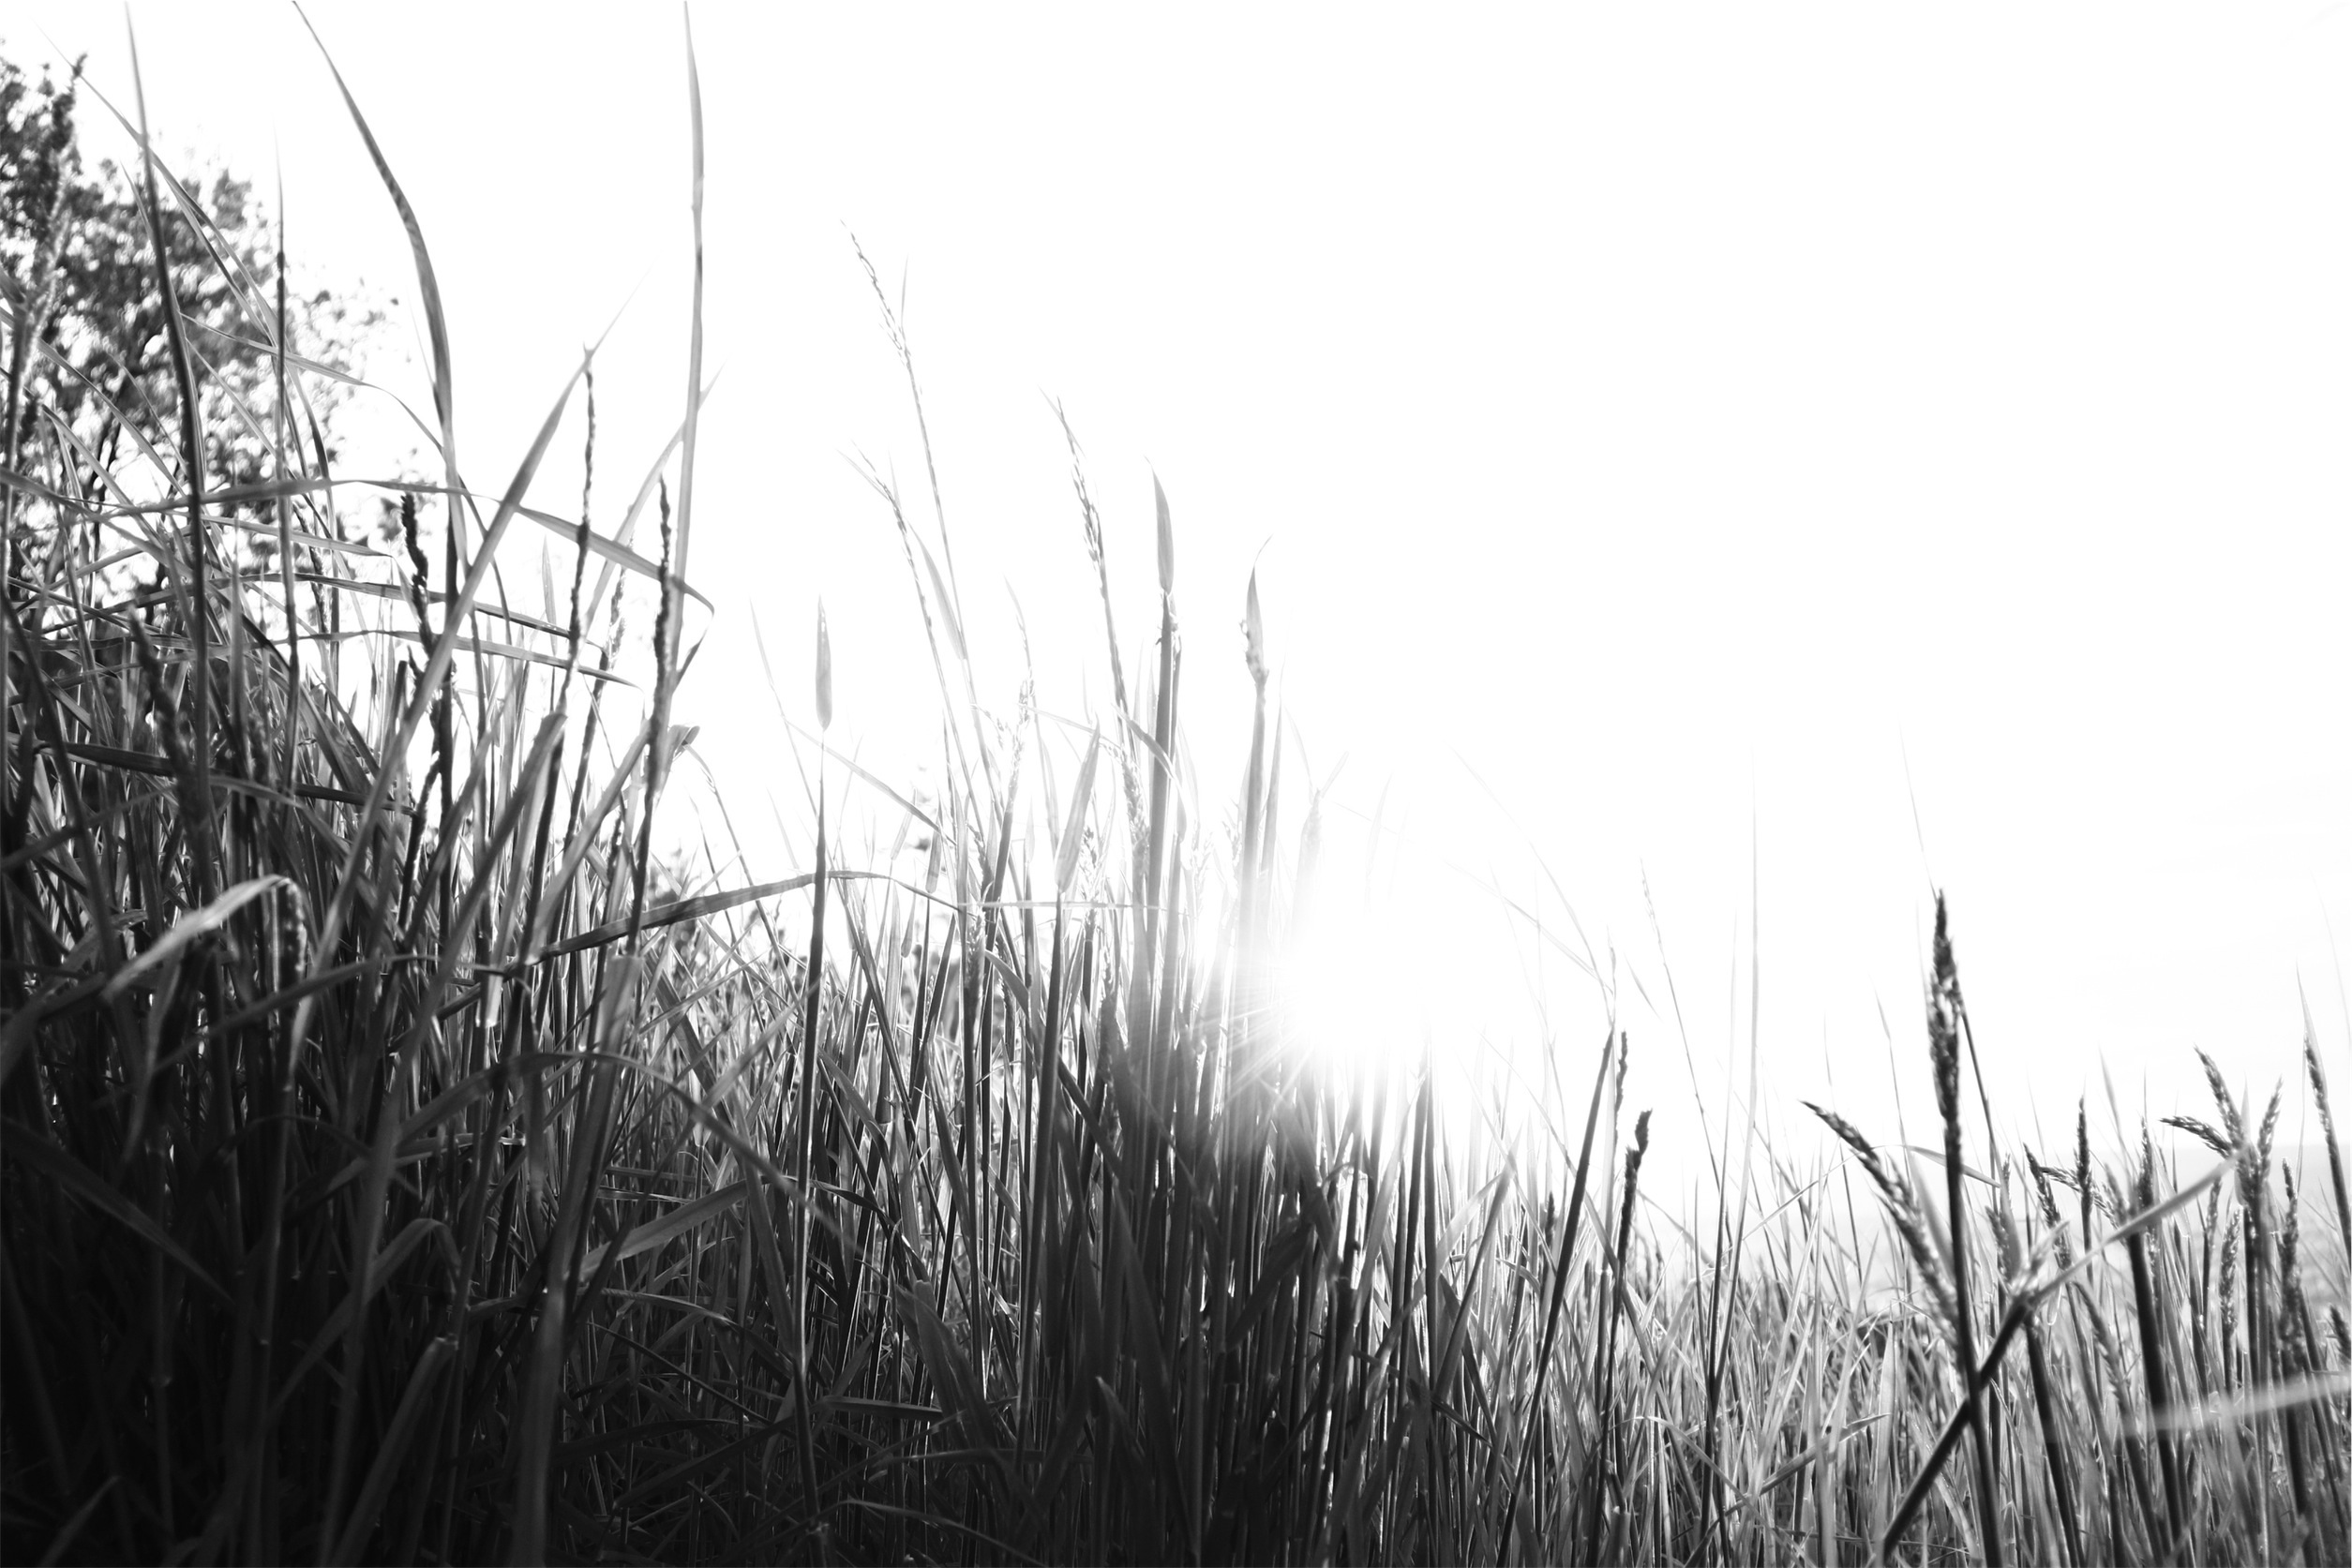
tree, grass, branch, black and white, field, prairie, wind, agriculture, monochrome, plants, crops, monochrome photography, atmospheric phenomenon, grass family